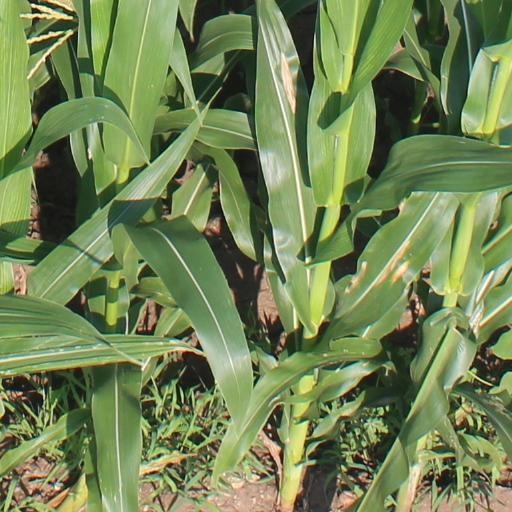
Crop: maize; corn